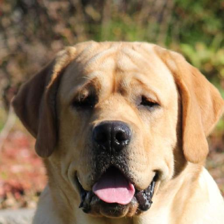
Label: animals